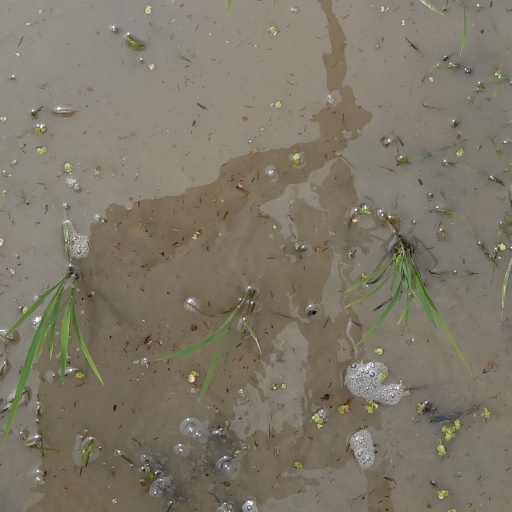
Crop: rice